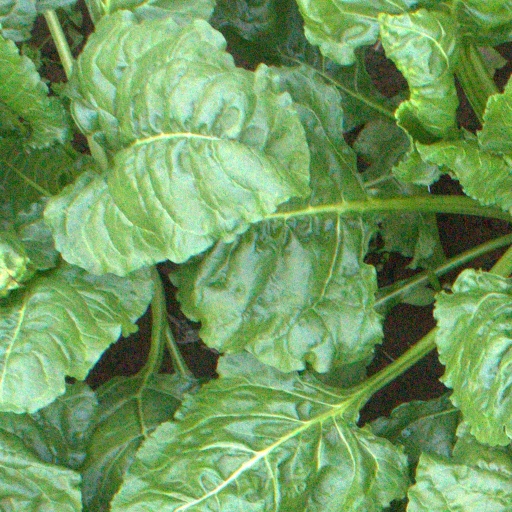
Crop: sugar beet